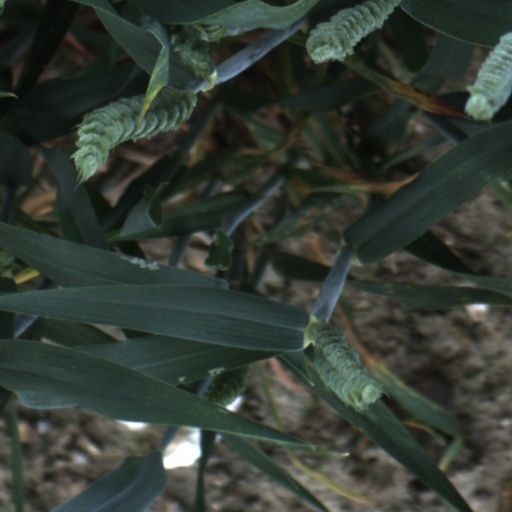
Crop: wheat